Donaldsonville, Louisiana

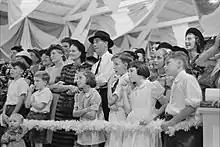
An audience watches a magician perform at the Louisiana State Fair in Donaldsonville (1938)

Historian Sidney A. Marchand, who was also an attorney, was elected as mayor of the city and state legislator during that period. He served as a state Senator and contemporary of Governor Huey Long. During the mayoral administrations of Sidney A. Marchand and his son Sidney Marchand, Jr., they directed the construction of significant infrastructure in Donaldsonville (including about 12 miles of paving, and the still-extant sewerage system). Today the Donaldsonville Historic District has what is described as the "finest collection of buildings from the pre-Civil War to 1933 period" of rivertowns above New Orleans. It is listed on the National Register of Historic Places.